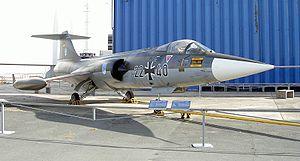
Le terme « Luftwaffe », littéralement « arme de l'air », est quelquefois improprement utilisé pour désigner les différentes armées de l'air de l'Allemagne au cours de son histoire. En fait, du 20 novembre 1916 au 10 janvier 1920, les forces aériennes allemandes issues de différents services s'appelaient « Luftstreitkräfte ». La première « Luftwaffe » n'exista, elle, que du 1ᵉʳ mars 1935 au 8 mai 1945 au sein de la Wehrmacht du Troisième Reich. Lui succédèrent dans la République démocratique allemande, au sein de la Nationale Volksarmee, les « Luftstreitkräfte der Nationalen Volksarmee » et dans la République fédérale d'Allemagne, au sein de la Bundeswehr, une nouvelle « Luftwaffe » à partir du 9 janvier 1956. C'est cette dernière qui existe à l'heure actuelle.